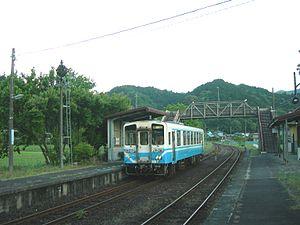
La gare de Yoshinobu est une gare ferroviaire localisée dans la ville de Matsuno, dans la préfecture d'Ehime au Japon. La gare est exploitée par la JR Shikoku, sur la ligne Yodo.